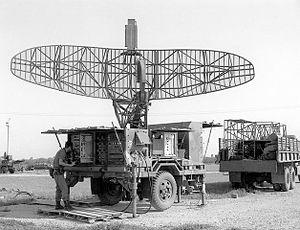
Le MIM-23 Hawk est un missile anti-aérien de moyenne portée qui a été développé aux États-Unis. Le Hawk avait été initialement conçu pour détruire des aéronefs et a ensuite été modifié pour détruire des missiles en vol.